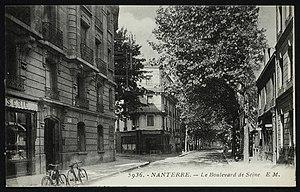
Nanterre.Boulevard de Seine
Le boulevard de la Seine est une voie publique de la commune de Nanterre, dans le département français des Hauts-de-Seine.